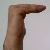
The image shows a hand gesture representing a space in Indian Sign Language.